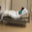
Label: bed